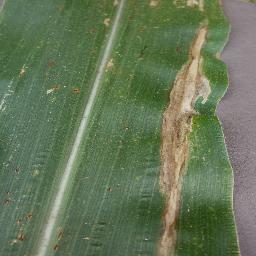
Label: Corn_(Maize)___Northern_Leaf_Blight